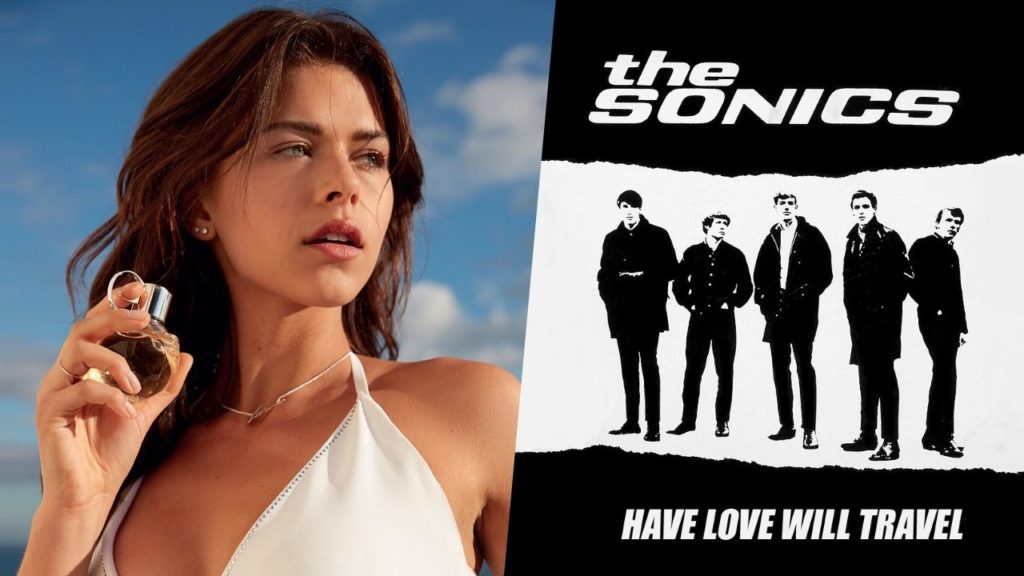
Gender: women